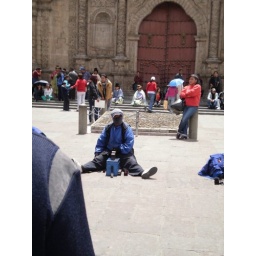
The shoe shine boys in La Paz are badasss